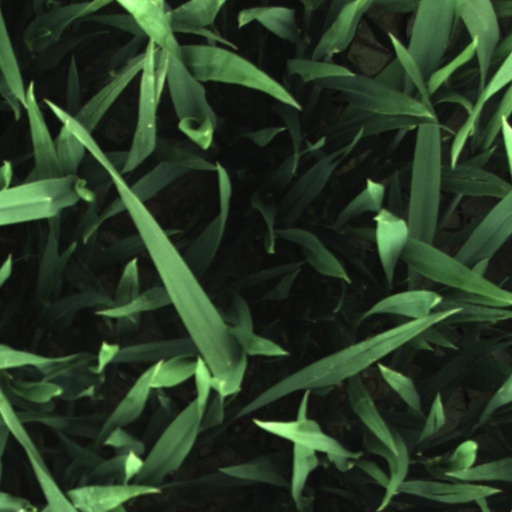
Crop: wheat